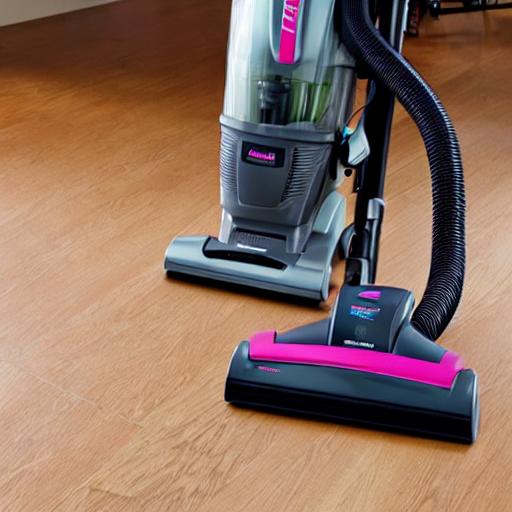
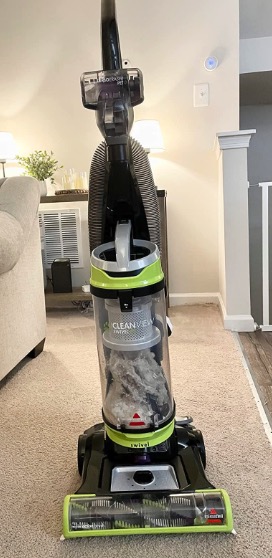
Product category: items_vacuum
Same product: no